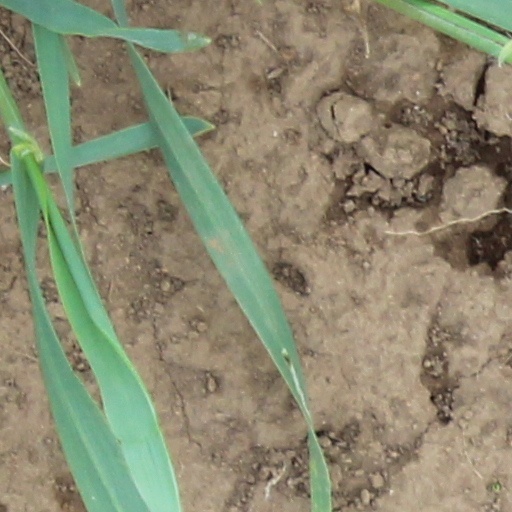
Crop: wheat